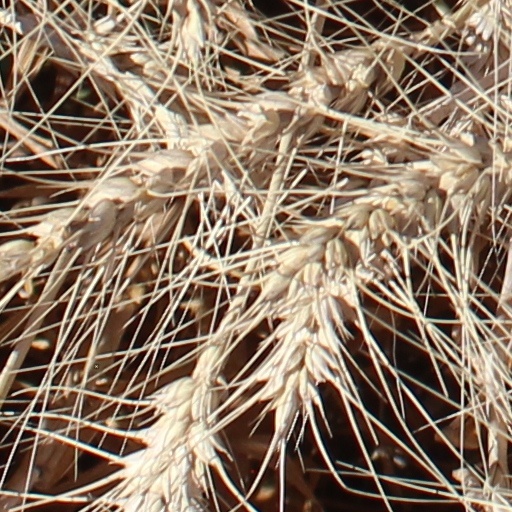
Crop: wheat